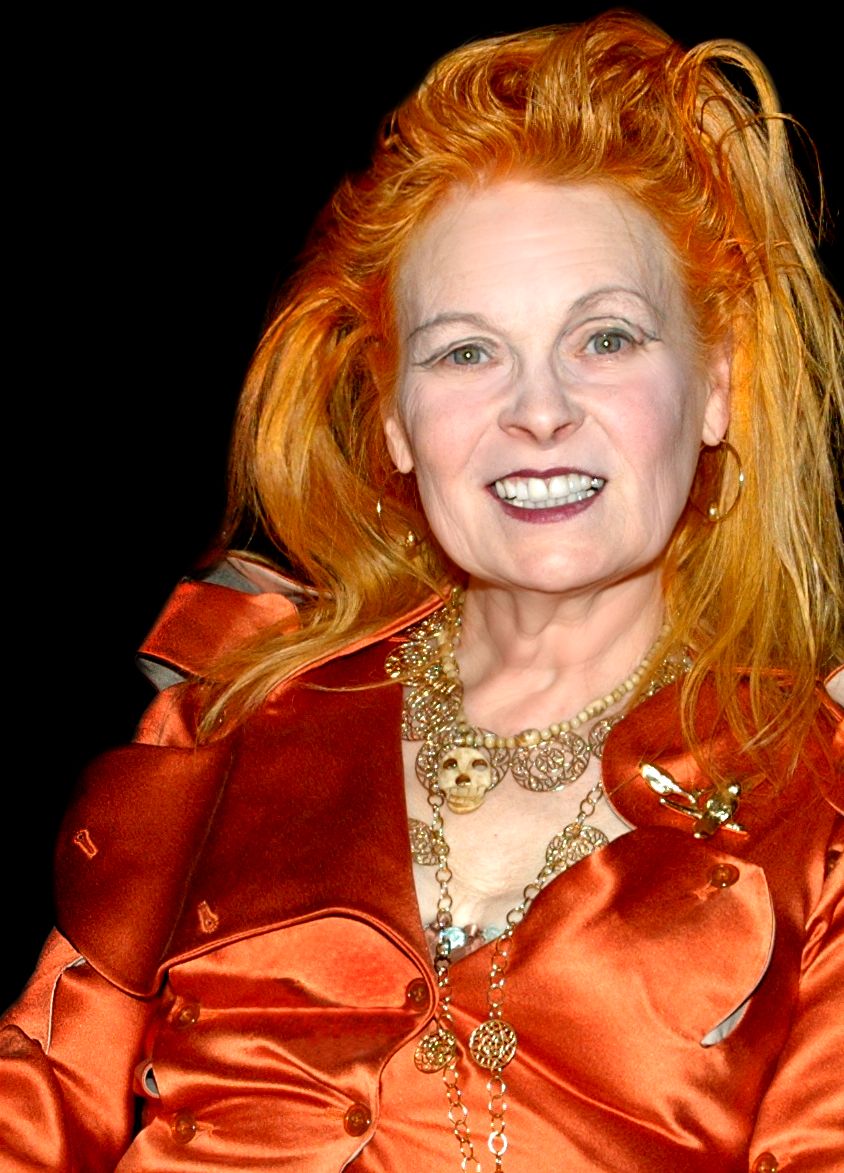
วิเวียน เวสต์วูด

|name = เดม วิเวียน เวสต์วูด
|image = Vivienne Westwood by Mattia Passeri.jpg
|nationality = บริติช
|birth_name = วิเวียน อิซาเบล สไวร์
|birth_place = ทินซัล, เชชเชอร์, อังกฤษ
|death_place = แคลพัม, ลอนดอน, อังกฤษ
|occupation = นักออกแบบแฟชัน, นักธุรกิจ
|education = มหาวิทยาลัยเวสต์มินสเตอร์
|label_name = วิเวียน เวสต์วูด
|awards = นักออกแบบแฟชันบริติชแห่งปี (ค.ศ. 1990, 1991 และ 2006)
|spouse = เดเรก เวสต์วูด (ค.ศ. 1962–1965; หย่า)มัลคอล์ม แมคลาเรน (ค.ศ. 1967–1980; หย่า)อันเดรียส ครอนธาเลอร์ (แต่งงาน ค.ศ. 1992)
|children = เบน เวสต์วูด (เกิด ค.ศ. 1963)โจเซฟ คอร์เร (เกิด ค.ศ. 1967)
|
เดม วิเวียน อิซาเบล เวสต์วูด () (ชื่อเกิด วิเวียน อิซาเบล สไวร์ (Vivienne Isabel Swire)) (8 เมษายน ค.ศ. 1941 – 29 ธันวาคม ค.ศ. 2022) เธอเป็นนักออกแบบแฟชันและนักธุรกิจชาวอังกฤษในแนวพังก์ร็อก และนิวเวฟ ผู้ทรงอิทธิพลในวงการแฟชั่นระดับโลก นับตั้งแต่ยุค 70 ในช่วงของยุค "พังก์" เสื้อผ้าของเธอถูกสวมใส่โดยวง ดนตรีพังก์ร็อกเซ็กซ์ พิสทอลส์ ที่โด่งดังที่สุดในยุค 70 มาจนถึงปัจจุบัน รายได้การขายเสื้อผ้าที่เธอดีไซน์ให้ลูกค้าผู้ดีมากกว่า 32 ล้านดอลลาร์สหรัฐ ในปี 1998
วิเวียนเกิดที่เมืองทินซัล มณฑลเชชเชอร์ในปี ค.ศ. 1941 วิเวียนได้รับรางวัล British Designer ในปี 1990 และในปี 1992 เธอได้รับเครื่องราชอิสริยาภรณ์จักรวรรดิบริติช (OBE) สำหรับความกระตือรือร้นในแฟชั่น ในปี 1998 เธอได้รับรางวัลจากราชินีอังกฤษสำหรับยอดการส่งออกที่มากที่สุดในรอบปี และในปี 2003 วิเวียนเป็นที่รู้จักในนามของ Designer of the Year
เธอได้รับพระราชทานบรรดาศักดิ์ท่านผู้หญิง (Dame) จากราชสำนักอังกฤษตอบแทนการเป็นดีไซเนอร์ที่สร้างชื่อให้ประเทศ
วิเวียนเสียชีวิตเมื่อวันที่ 29 ธันวาคม พ.ศ. 2565 ที่เมืองลอนดอน ประเทศอังกฤษ
== ประวัติ ==
เธอเกิดที่เมืองทินซัล มณฑลเชชเชอร์ แม่ของเธอเป็นช่างทอผ้าในโรงงานท้องถิ่น ส่วนพ่อมาจากตระกูลช่างทำรองเท้า หลังสงครามโลกครั้งที่ 2 ในตอนที่วิเวียนเกิด ครอบครัวของเธอได้ดำเนินกิจการร้านค้าในโรงงานเครื่องบินจนถึงช่วงปลายทศวรรษ 1950 จึงย้ายเข้าไปอยู่ทางฝั่งตะวันเฉียงเหนือของกรุงลอนดอน
หลังจบโรงเรียนมัธยมของรัฐเมื่ออายุ 16 ปี วิเวียนได้ศึกษาต่อที่โรงเรียนศิลปะแฮร์โรว์ (ปัจจุบันคือมหาวิทยาลัยเวสต์มินสเตอร์) โดยเลือกวิชาแฟชั่นและการทำเครื่องเงิน แต่หลังจากจบภาคการศึกษาแรก เธอก็ลาออกและมาทำงานในโรงงาน จากนั้นไม่นานเธอได้เข้ารับการฝึกอบรมเป็นครูโรงเรียนชั้นประถม และเริ่มการทำงานด้วยอาชีพรับจ้างสอนหนังสือนักเรียนประถม เมื่อปี 1962 วิเวียนได้แต่งงานกับ เดเรก เวสต์วูด สามีคนแรกและให้กำเนิดลูกชายคนแรกชื่อว่า เบนจามิน แต่ไม่นานเธอก็สละครอบครัวเพื่อเริ่มต้นชีวิตใหม่กับมัลคอล์ม แมคลาเรน นักเรียนศิลปะ (ผู้จัดการวง เซ็กซ์ พิสทอลส์)
ในปี ค.ศ.1970 ประเทศอังกฤษ กำลังตกอยู่ในสภาวะวิกฤตเศรษฐกิจ ส่งผลให้เกิดอัตราคนว่างงานที่สูงที่สุดเป็นประวัติศาสตร์นับตั้งแต่สงครามโลกครั้งที่ 2 หนุ่มสาวชนชั้นแรงงานจำนวนมากได้รับผลกระทบนี้ ทำให้วิเวียน เวสต์วูดเปิดกิจการเล็ก ๆ บนถนนคิงส์ในลอนดอนเป็นร้านขายเสื้อผ้าเก่าราคาถูก โดยใช้ชื่อว่า Let It Rock ซึ่งต่อมาก็ได้มีการเปลี่ยนชื่ออีกหลายครั้ง
ในปี 1972 วิเวียนเริ่มสนใจกลุ่มนักซิ่งมอเตอร์ไซค์จึงเปลี่ยนชื่อร้านเป็น “Too Fast to Live, Too Young to Die” (“เร็วไปที่จะอยู่ เด็กไปที่จะตาย”) ขายชุดหนัง เสื้อสูทแอฟริกันสีจัดและเสื้อยืดแหกกฎ จากนั้นไม่นานเขาก็เปลี่ยนชื่อร้านอีกครั้ง และขายชุดรัดรูป กระโปรงภาพยนตร์สั้น เสื้อยืดที่ขาดวิ่น ซึ่งนั่นถือเป็นจุดกำเนิดของแนวคิดแบบพังก์ และปัจจุบันนี้ เธอก็ยังคงมีร้านอยู่ที่นี่ภายใต้ชื่อว่า World’s End
ช่วงปลายทศวรรษ 70 วิเวียนถึงจุดอิ่มตัวกับเครื่องแต่งกายแบบพังก์ ช่วงนี้เองถือเป็นอีกหนึ่งจุดเปลี่ยน เพราะเธอเริ่มศึกษาประวัติศาสตร์เพื่อหาแรงบันดาลใจ จึงปรับโฉมร้านอีกครั้งเรียกว่า “วิลด์สเอ็น” คือการทำแฟชั่นโชว์ 2 คอลเลคชั่นร่วมกันคือ “โรแมนติก ออฟ เดอะ ซี” และ “นอสเตลเจีย ออฟ มัด” สองคอลเลคชั่นนี้เองถือเป็นจุดเปิดอาชีพการเป็นแฟชั่นดีไซเนอร์อย่างแท้จริงของเวสต์วูด ในปี 1983 เวสต์วูดเริ่มทำคอลเลคชั่น “วิตเชส” ด้วยการผสมแรงบันดาลใจจากของพื้นบ้านกับอุตสาหกรรมการผลิต ในปีค.ศ. 1983 นี้เองผลงานของเธอก็ได้ขึ้นแคทวอล์คที่ปารีส โดยเธอเป็นดีไซเนอร์ชาวอังกฤษคนที่ 2 ต่อจาก Mary Quant
ในปี 1984 เวสต์วูดสร้างชื่อเสียงอีกครั้งด้วยการนำเอารูปทรงรัดรูปของเสื้อผ้าสตรีสมัยก่อนมาตัดทอน และดัดแปลงในคอลเลคชั่น Minicrinis พร้อมรองเท้าส้นตึกอันเป็นสัญลักษณ์ของเธอ ในปี 1987 เวสต์วูดนำคอลเซ็ตมาดัดแปลงเป็นชุด
แต่เธอก็ยังหันมาสร้างสรรค์ผลงานช่วยเหลือสังคม อย่างในช่วงปลายปี ค.ศ. 2005 เธอก็ได้เข้าร่วมโครงการเพื่อสิทธิมนุษยชนของอังกฤษ โดยเธอได้ออกแบบเสื้อยืดสำหรับเด็กและทารกที่สกรีนคำว่า I am not a terrorist, please don’t arrest me (หนูไม่ใช่ผู้ก่อการร้าย ได้โปรดอย่ากักกันหนู) ออกวางขายในจำนวนจัดตัวละ 50 ปอนด์ โดยนำรายได้ทั้งหมดไปสนับสนุนองค์กรนี้
== เอกลักษณ์ ==
=== ทัศนคติ ===
ยุคแรก วิเวียนแสดงออกถึงการต่อต้านสังคมระบบชนชั้นผู้ดี ผ่านงานดีไซน์ในหลากวิธี เช่น วัสดุนอกกรอบทั้งกระดูกไก่ ยางรถยนต์ หมุด โซ่ ภาพจากนิตยสารเก่า ฯลฯ ถูกนำมาสร้างเป็นเสื้อยืดดิบ ๆ ในสังเวียนแฟชั่นยุคแรกคือ วิเวียนไม่ได้ขายแค่เสื้อผ้าสไตล์พังก์ร็อก แต่สิ่งที่เธอพยายามเสนอขายแก่สังคมคือ ทัศนคติ (attitude) ที่ว่า "กล้าที่จะยืนนอกกรอบ แล้วบอกว่านี่คือสิ่งที่ฉันต้องการ"
วิเวียนยังใช้งานดีไซน์เป็นเครื่องมือสื่อสารทางเพศอย่างเข้มข้น ไม่ว่าจะเป็นการพิมพ์ลายหน้าอกผู้หญิงและรูปคาวบอยเปลือยบนเสื้อยืด หรือกระดุมรูปศิวลึงค์ รวมทั้งการเฉือนเสื้อผ้าให้ขาดวิ่นเห็นเนื้อหนังบริเวณหน้าอก และการนำชุดชั้นในมาใส่ด้านนอก ฯลฯ "งานของฉันคือการประจันหน้ากับสถาบันทางสังคม พยายามค้นหาว่าอิสรภาพของฉันเองอยู่ที่ไหน และทำอย่างไรเพื่อให้ได้มันมา" วิเวียนใช้เสื้อยืดลามกเป็นสื่อ เพื่อค้นหาจุดยืนและอิสรภาพที่คนชนชั้นกรรมาชีพเช่นเธอโหยหา
เสื้อผ้าของวิเวียนหลายชิ้นมักถูกวิจารณ์ว่า "ใส่จริงไม่ได้" ทั้งความแปลกของวัสดุ ลวดลาย สัดส่วนโครงสร้าง และแพตเทิร์นการตัดเย็บ แต่เธอมีมุมมองว่า "เสื้อผ้าของฉันอาจดูนอกลู่นอกทาง เพียงเพราะผู้คนไม่ได้คาดคิด แต่สิ่งที่ฉันทำก็เพื่อประณามความจืดชืดและความน่าเบื่อของแฟชั่นธรรมดาเหล่านั้น"
=== เทคนิคและคอนเซ็ปต์ ===
ยุค 1980 เป็นช่วงที่วิเวียนได้แหกกฎการตัดเย็บชั้นสูงแบบอังกฤษ ขณะที่การตัดเย็บสไตล์ผู้ดีอังกฤษจะเน้นสัดส่วนที่เท่ากันทั้งสองข้าง แต่สำหรับวิเวียน สูทของเธออาจมีปกข้างหนึ่งใหญ่กว่าอีกข้าง แขนข้างหนึ่งยาวกว่าอีกข้างหรืออาจมีแขนข้างเดียว ชายเสื้อสูทไม่จำเป็นต้องยาวเท่ากัน หรือแขนเสื้อที่มักโค้งมนตรงไหล่ อาจกลายเป็นมีมุมเหลี่ยม แหลมออกมาจนเวลาใส่ต้องพับมุม คอเสื้ออาจกลายเป็นชายกระโปรง ขณะที่ชายเสื้ออาจถูกใส่แทนคอเสื้อ
หลังจากศึกษาประวัติศาสตร์วัฒนธรรมอังกฤษอย่างจริงจัง วิเวียนเริ่มนำภูมิปัญญาแฟชั่นดั้งเดิมมาใช้ เป็นเสมือน "กล้องส่องย้อนอดีตแห่งแฟชั่น" วิเวียนยังสนใจการทำเสื้อผ้าเข้ารูป ด้วยเชื่อว่า "เสื้อผ้าคือการเปลี่ยนรูปทรงของร่างกาย" เธอใช้เทคนิคเพิ่มลดตัดเฉือนเพื่อบิดเบือนข้อเท็จจริงทางสรีระผู้สวมใส่ให้ดูดีแบบอุดมคติ และทำให้สิ่งที่เธอคิดว่า ควรจะเป็นส่วนที่ดึงดูดใจที่สุด คือใบหน้าโดดเด่น
วงการแฟชั่นยังยกย่องวิเวียนเป็น "นักคิดทางแฟชั่น" เธอเป็นดีไซเนอร์คนแรกที่เข้าใจเรื่องแพตเทิร์นในมุมมอง 3 มิติอย่างแท้จริง เช่น การใช้ผ้าสี่เหลี่ยม 2 ผืนวางเหลื่อมเย็บติดกันให้เกิดเหลี่ยมแหลมขึ้น หรือการใช้ผ้าสามเหลี่ยมวางเฉียงเย็บติดกันเพื่อตัดเป็นชุดเข้ารูป หรือกระเป๋าเสื้อที่โค้งรอบตัวเสื้อจนเกิดมูฟเมนต์ทุกครั้งที่ผู้สวมใส่เคลื่อนไหว
== อ้างอิง ==
* e- Entertrend หนังสือพิมพ์ กรุงเทพธุรกิจ
* โลกนอกกรอบของวิเวียน เวสต์วูด
* TCDC Presents: Vivienne Westwood
* Vivienne Westwood นักคิดวงการแฟชั่น โดย สุภัทธา สุขชู นิตยสารผู้จัดการ กันยายน 2549
== แหล่งข้อมูลอื่น ==
* เว็บไซต์อย่างเป็นทางการ
หมวดหมู่:บุคคลที่เกิดในปี พ.ศ. 2484
หมวดหมู่:บุคคลที่เสียชีวิตในปี พ.ศ. 2565
หมวดหมู่:นักออกแบบเสื้อผ้าชาวอังกฤษ